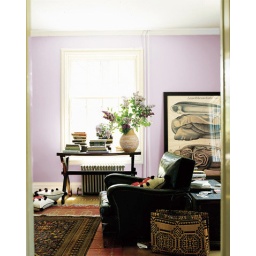
table in front of window